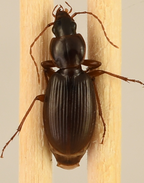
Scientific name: Synuchus impunctatus
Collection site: Bartlett Experimental Forest NEON (BART), plot BART_028